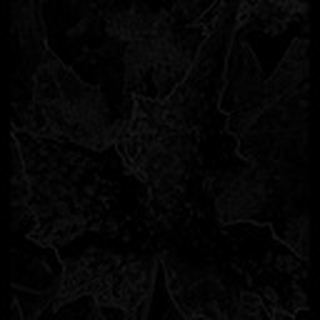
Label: cotton_powdery_mildew